Proper orthogonal decomposition

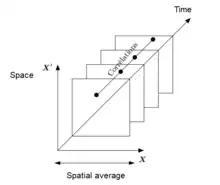
POD snapshots

The first step is to sample the vector field over a period of time in what we call snapshots (as display in the image of the POD snapshots). This snapshot method is averaging the samples over the space dimension n, and correlating them with each other along the time samples p: